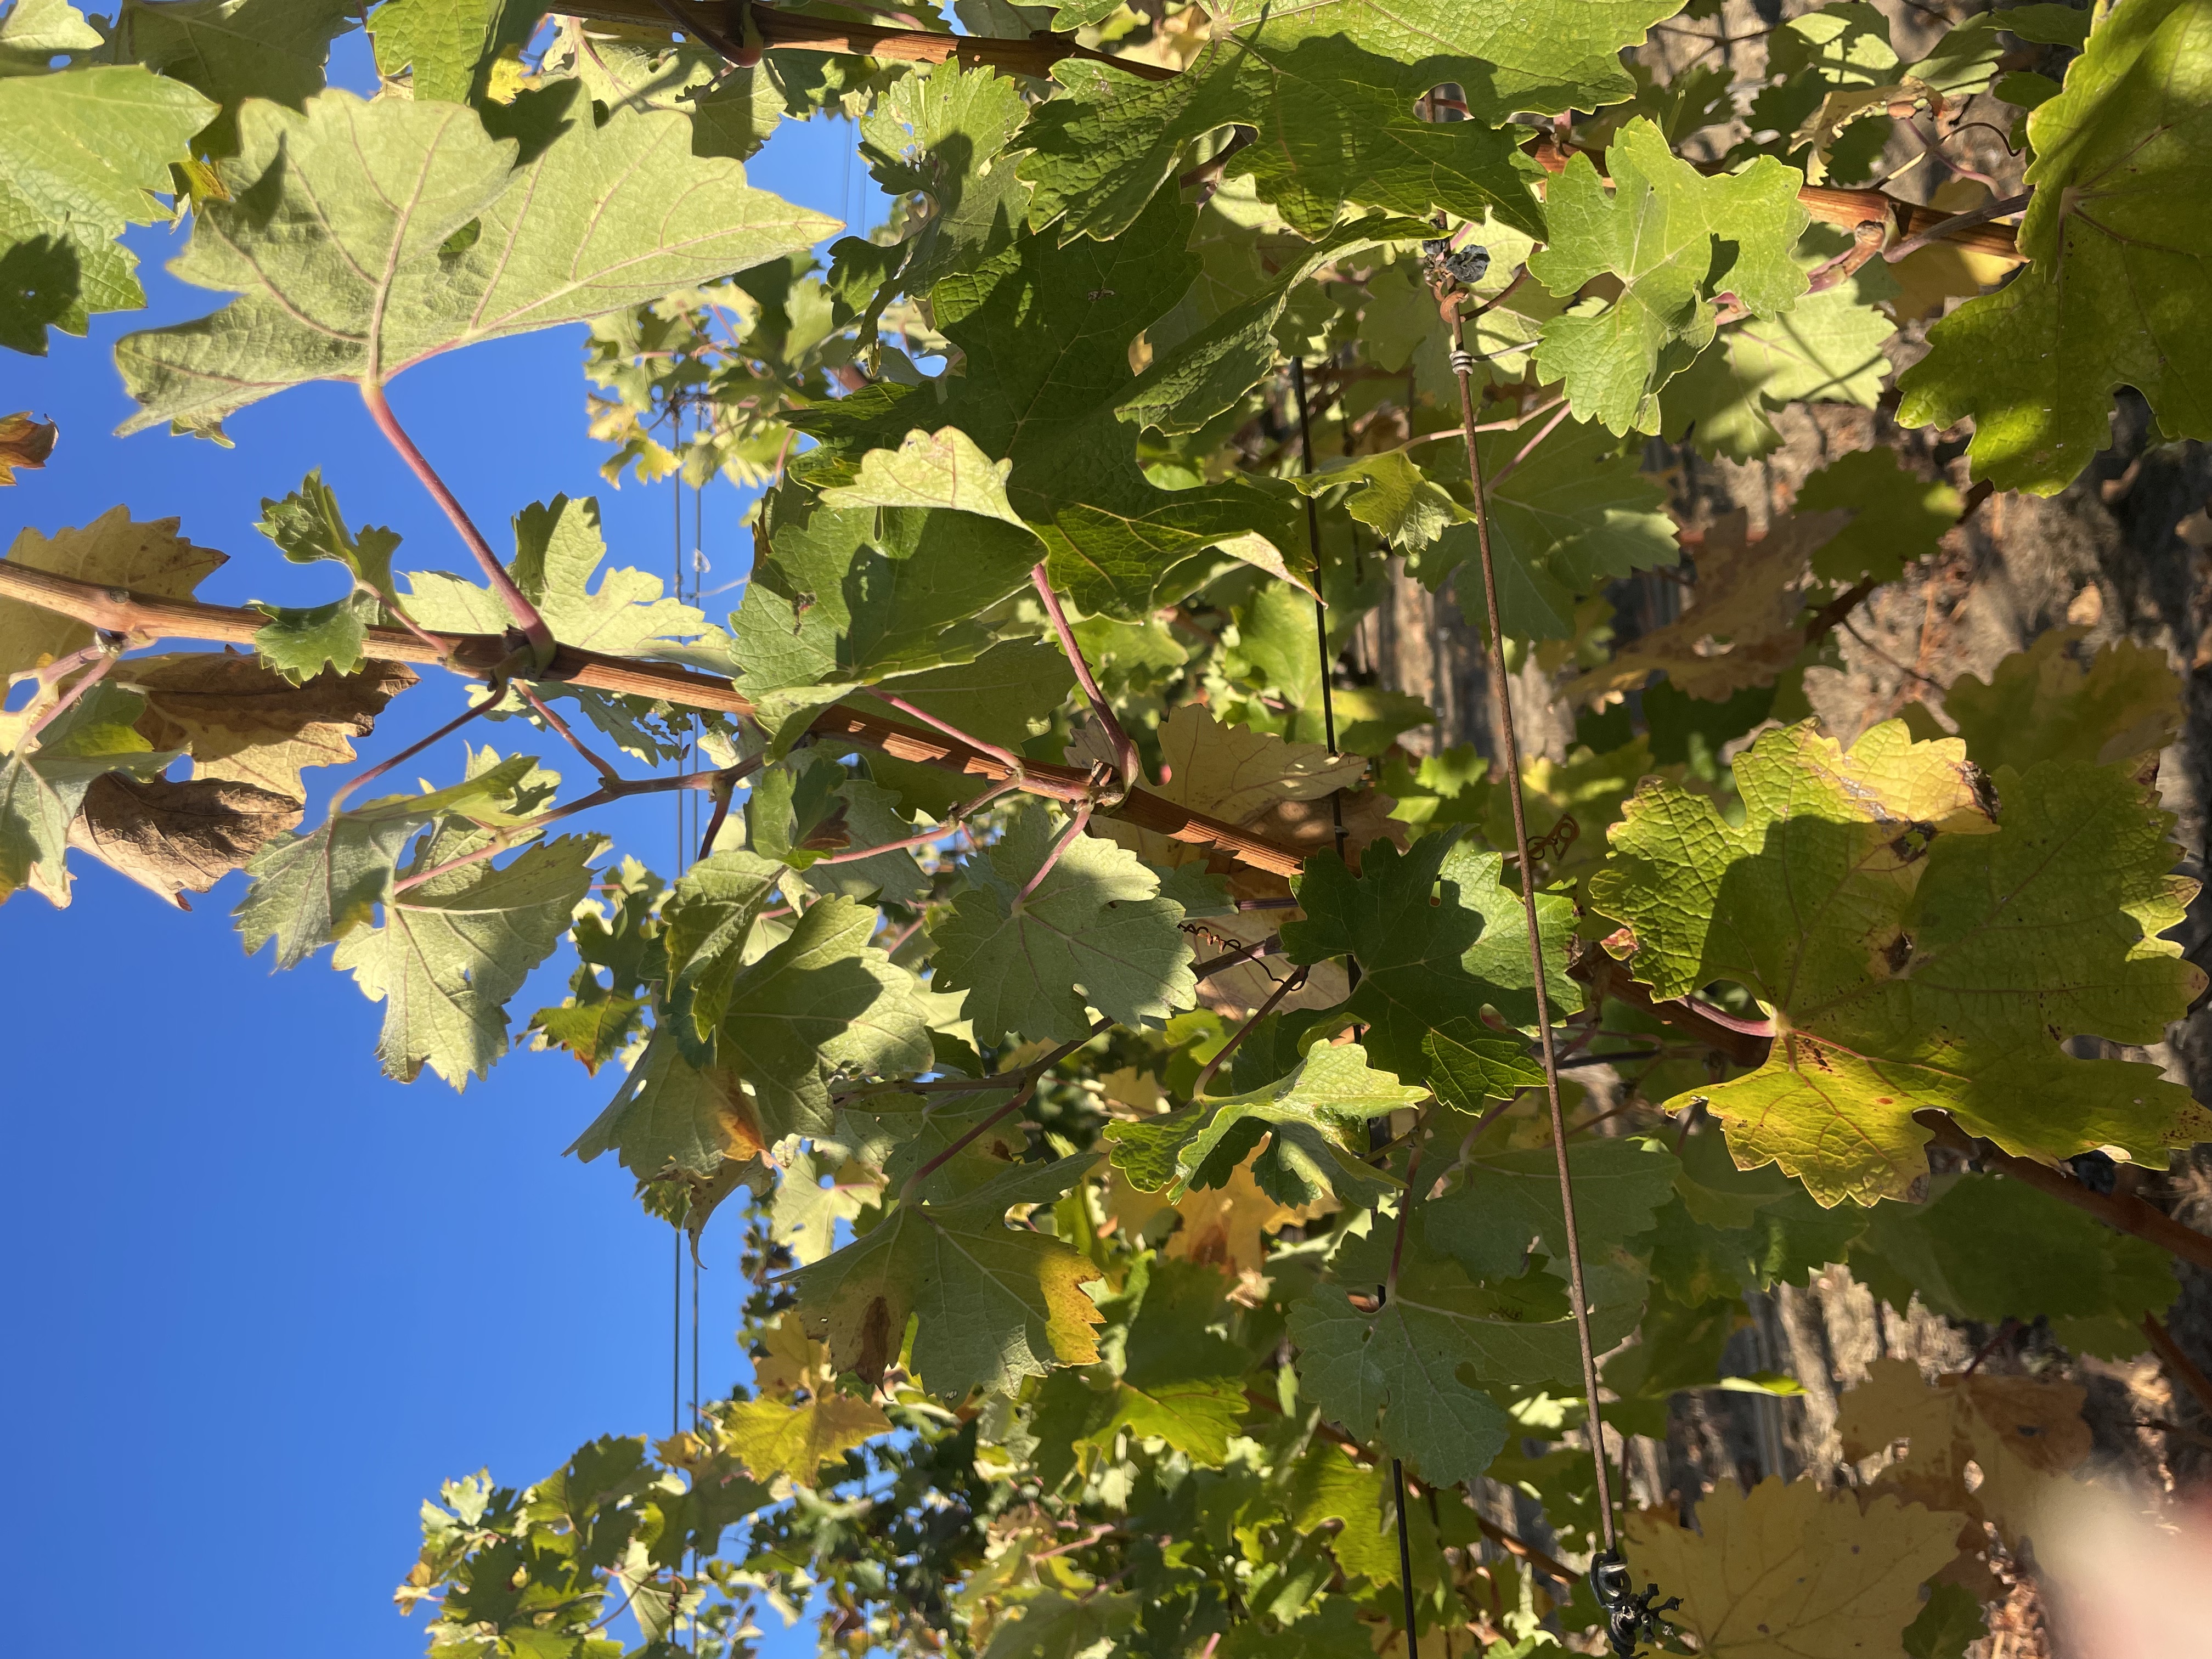
Label: No Virus